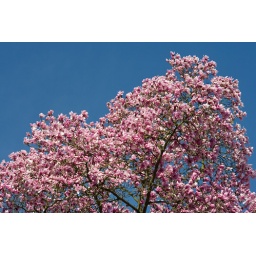
This magnolia was an amazing sight against a beautiful blue sky